Arne Runeberg

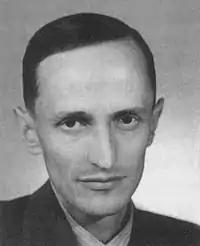
Arne Runeberg.

Sven Arne Runeberg (7 April 1912 — 15 November 1979) was a Finnish anthropologist and linguist, best known for his studies on magic, witchcraft, and sociolinguistics.